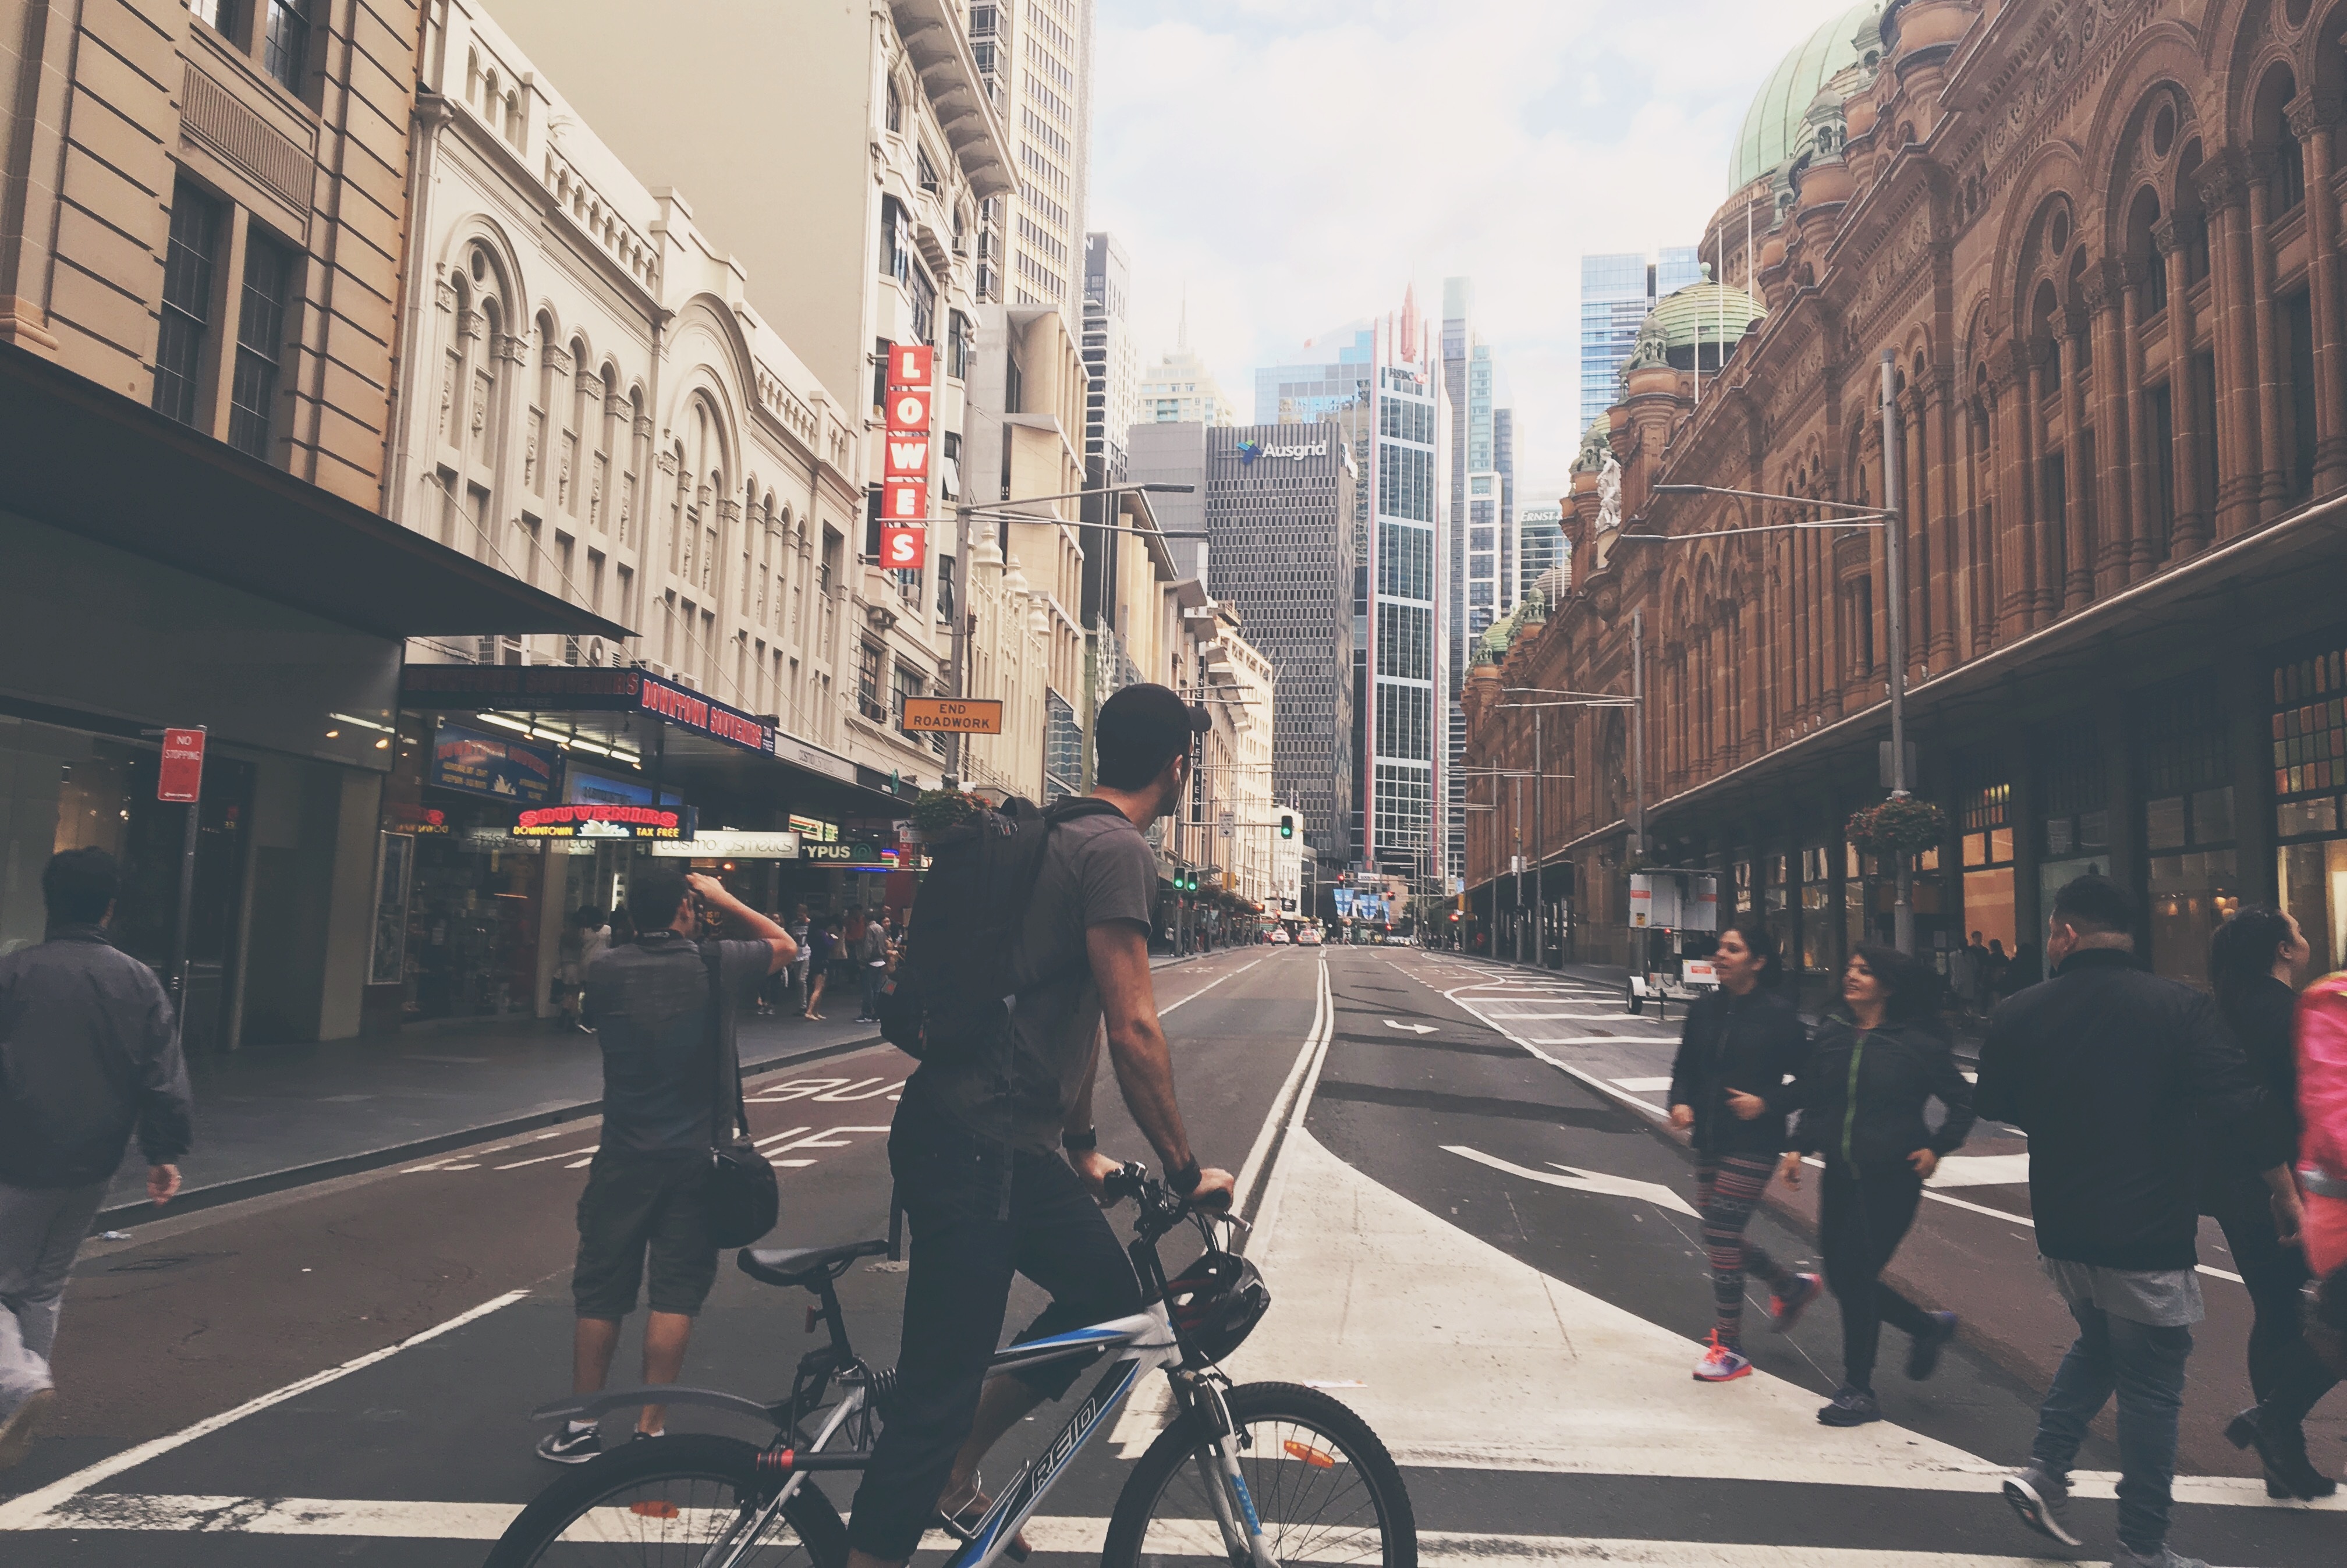
pedestrian, road, street, bicycle, city, cityscape, downtown, transport, vehicle, tourism, lane, cycling, infrastructure, urban area